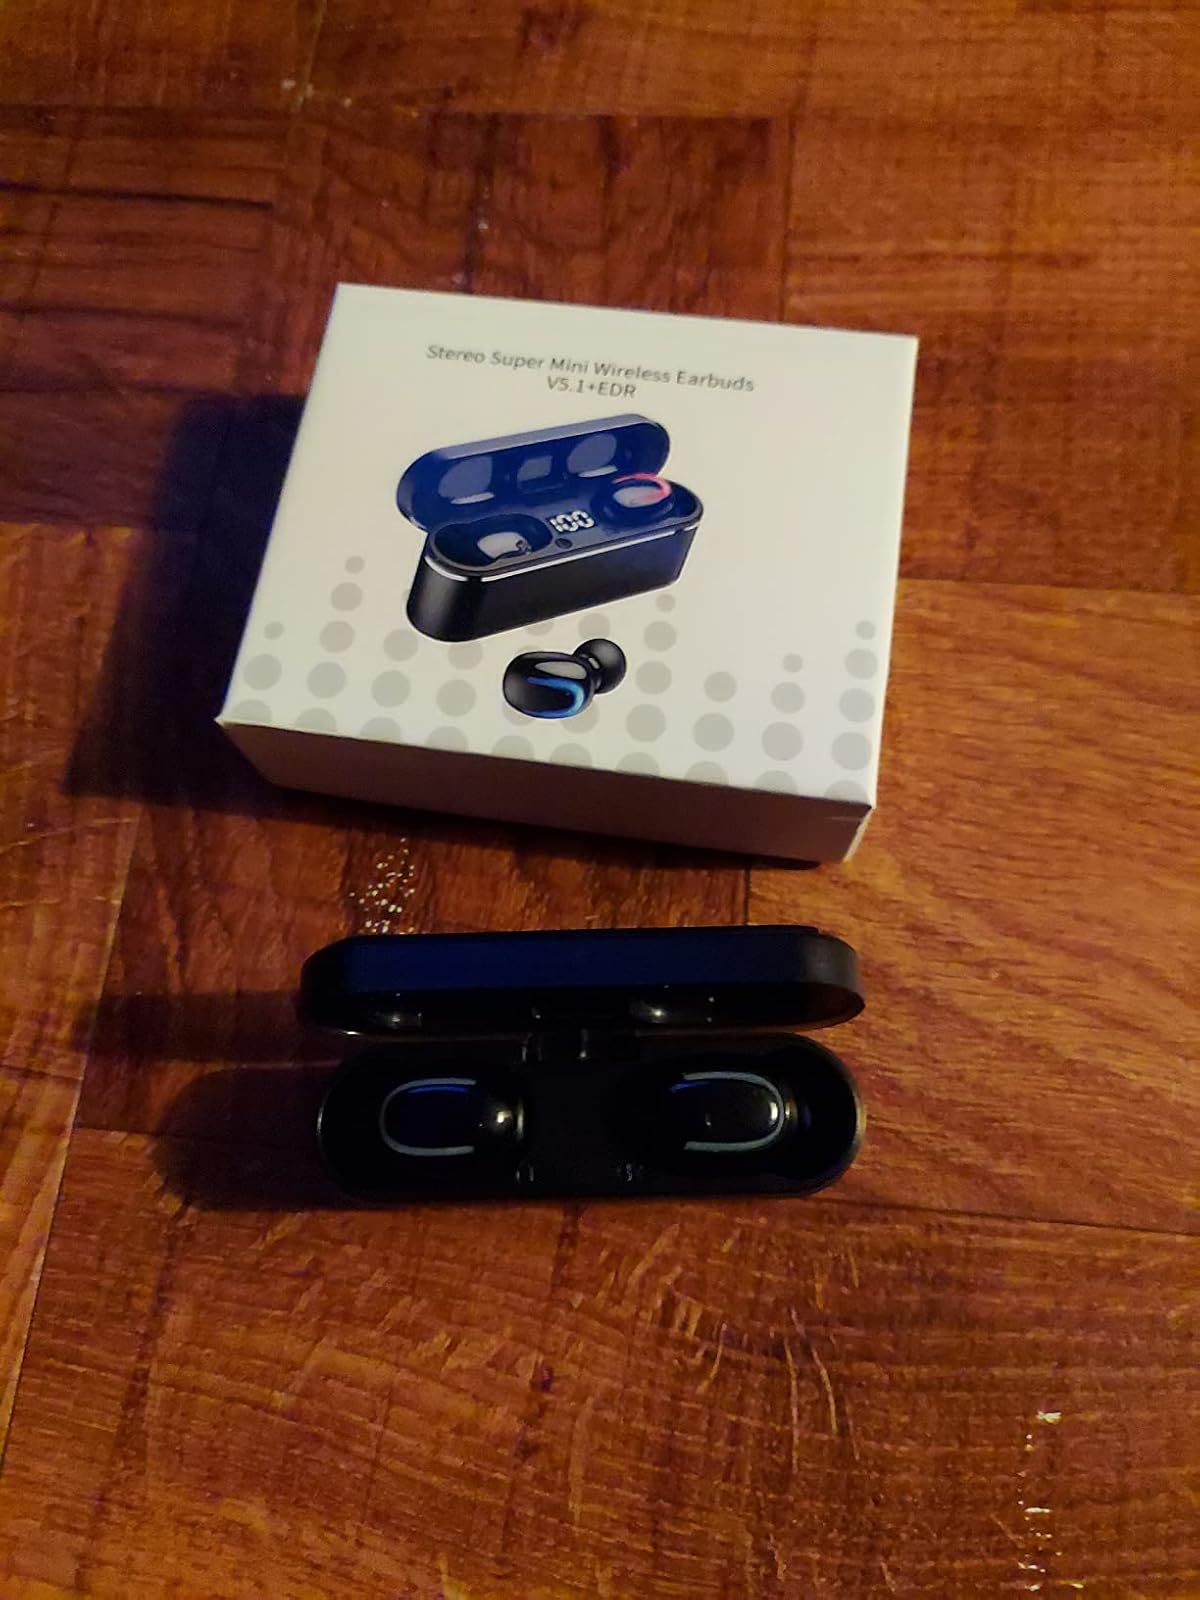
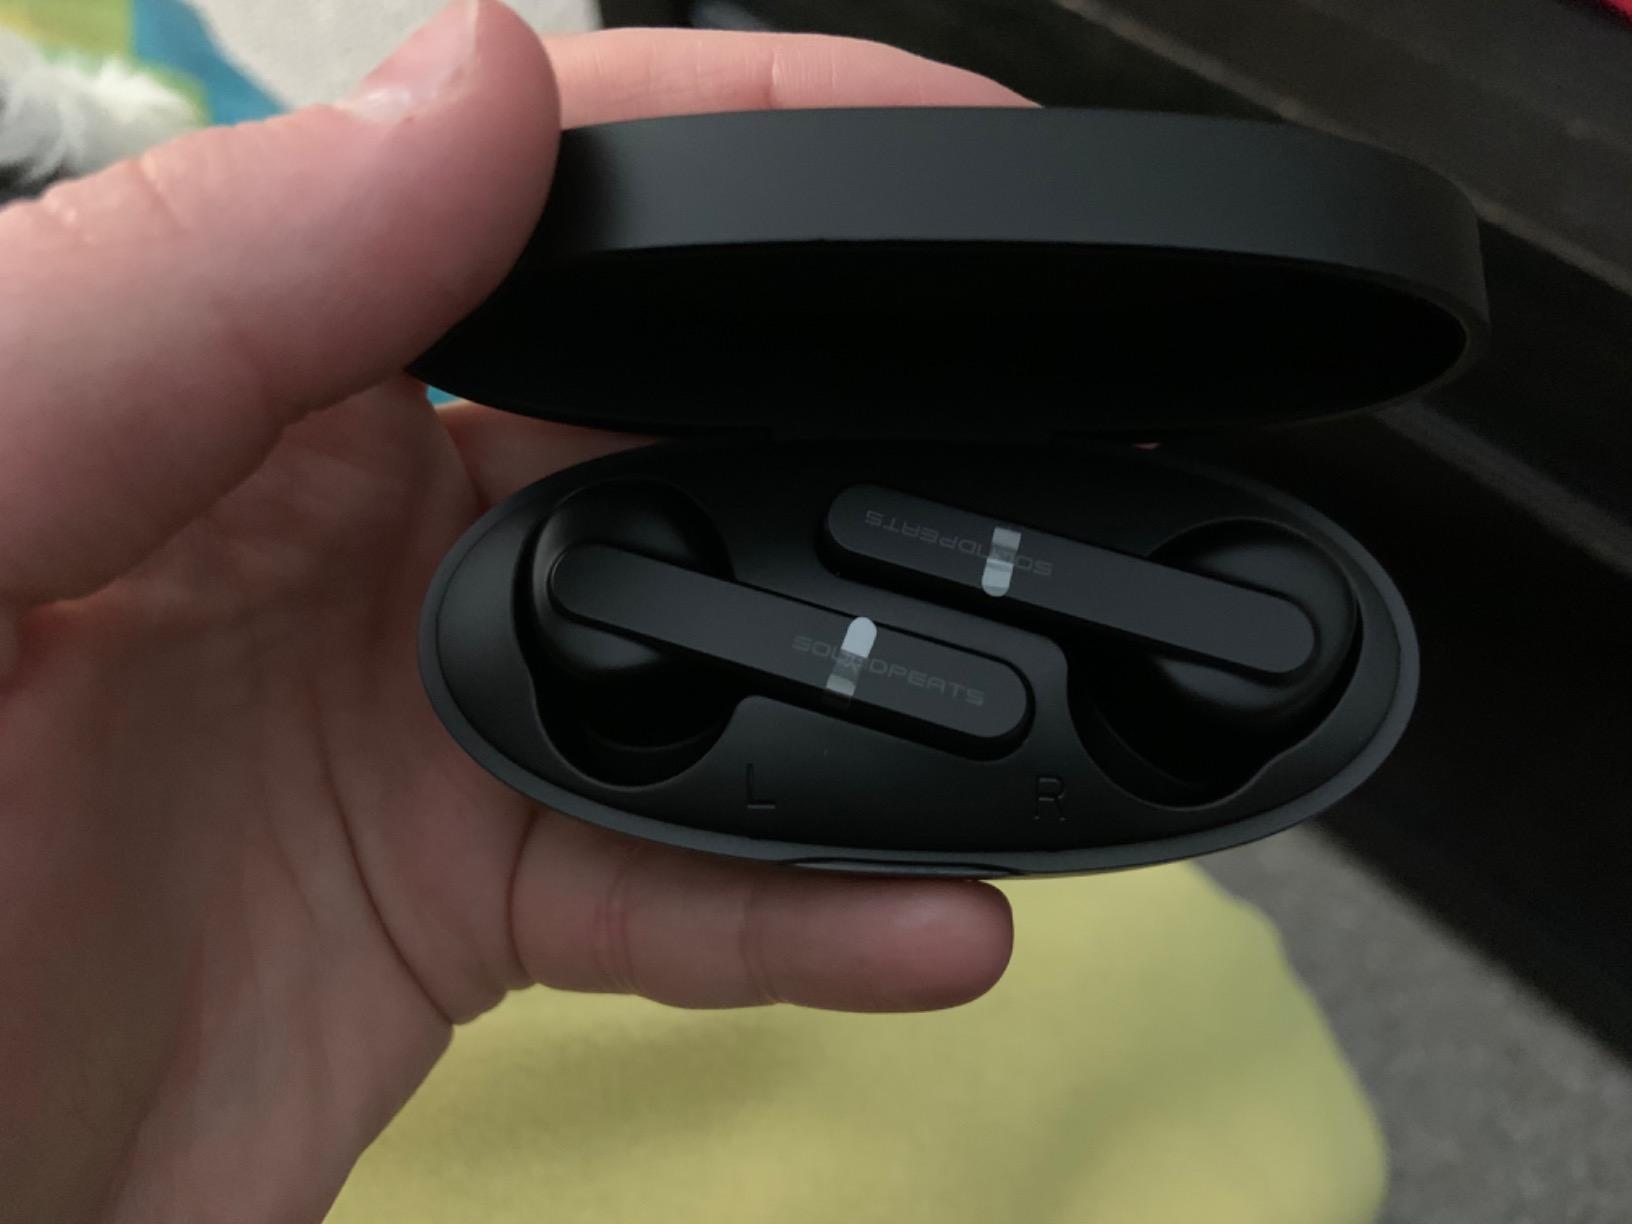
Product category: earbuds
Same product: no